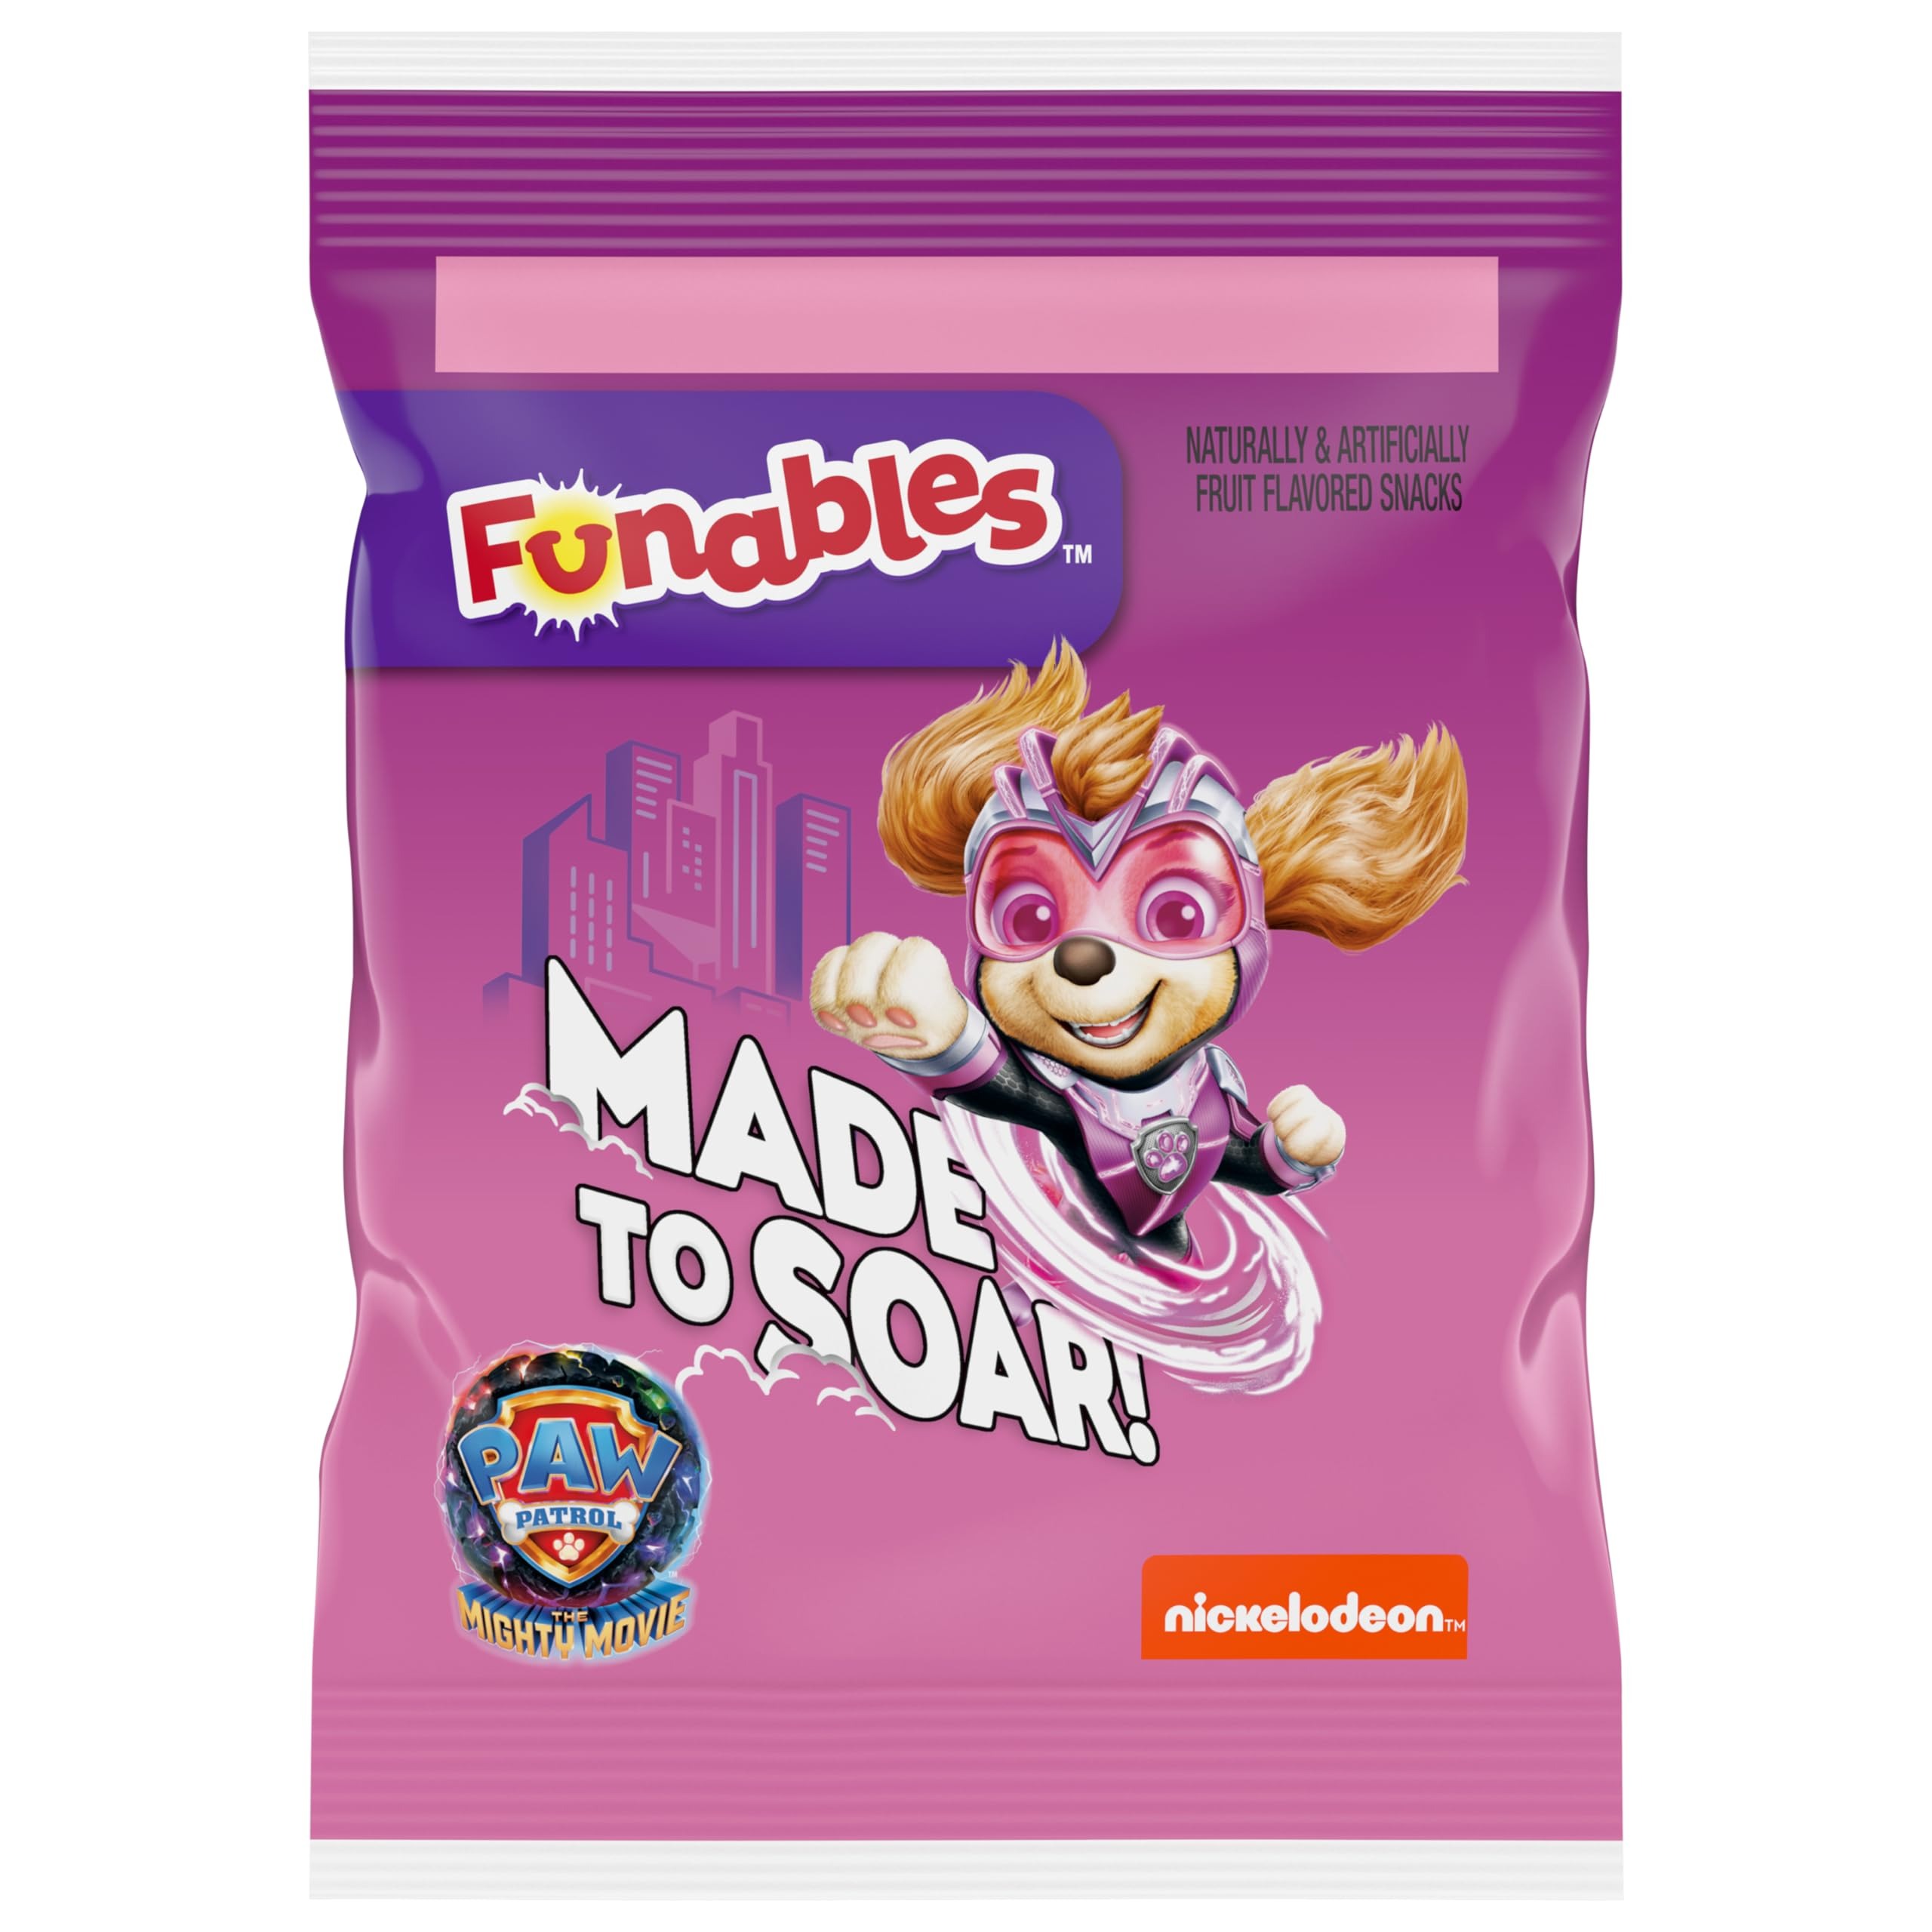
Item Name: FUNABLE PAW PRTL FRT SNK 8oz
Bullet Point: FUNABLE PAW PRTL FRT SNK 8oz
Value: 8.0
Unit: Ounce

Price: 4.9